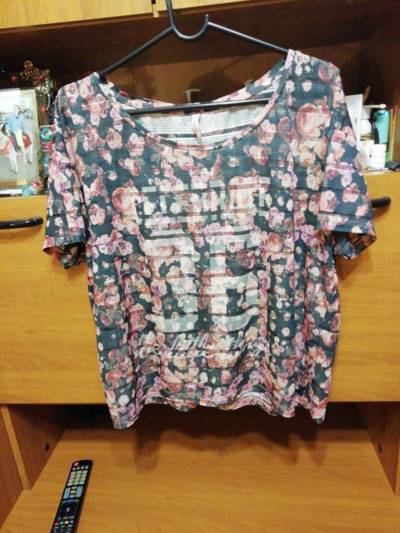
Waste category: clothes